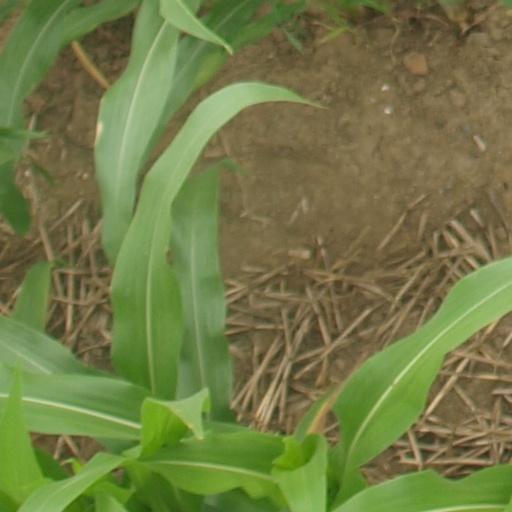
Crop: maize; corn